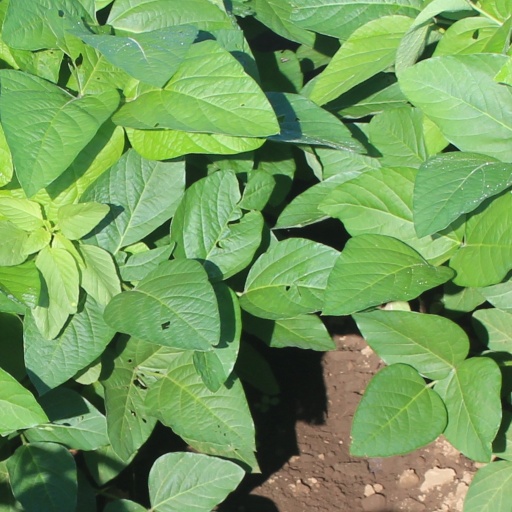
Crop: soybean